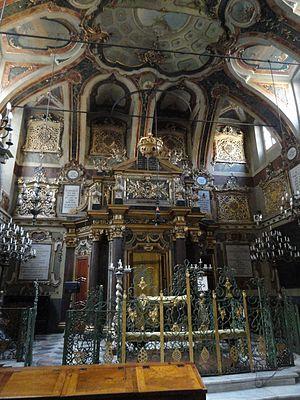
L’histoire des Juifs en Italie, la plus ancienne communauté juive d'Europe occidentale, remonterait à la révolte des Maccabées. Leur présence devient significative en -63 et ils prospèrent sous l'Empire romain, en dépit de quelques heurts liés à l'attachement des Juifs à leur foi ancestrale et cela, malgré la possible assimilation par les Romains des chrétiens à des Juifs révolutionnaires, jusqu'à l'établissement de l'Empire chrétien.
La synagogue de Casale Monferrato est une des plus importantes synagogues baroques du Piémont datant de la fin du XVIᵉ siècle. Elle est située 44 Vicolo Salmone Olper, dans l'ancien ghetto de la ville.